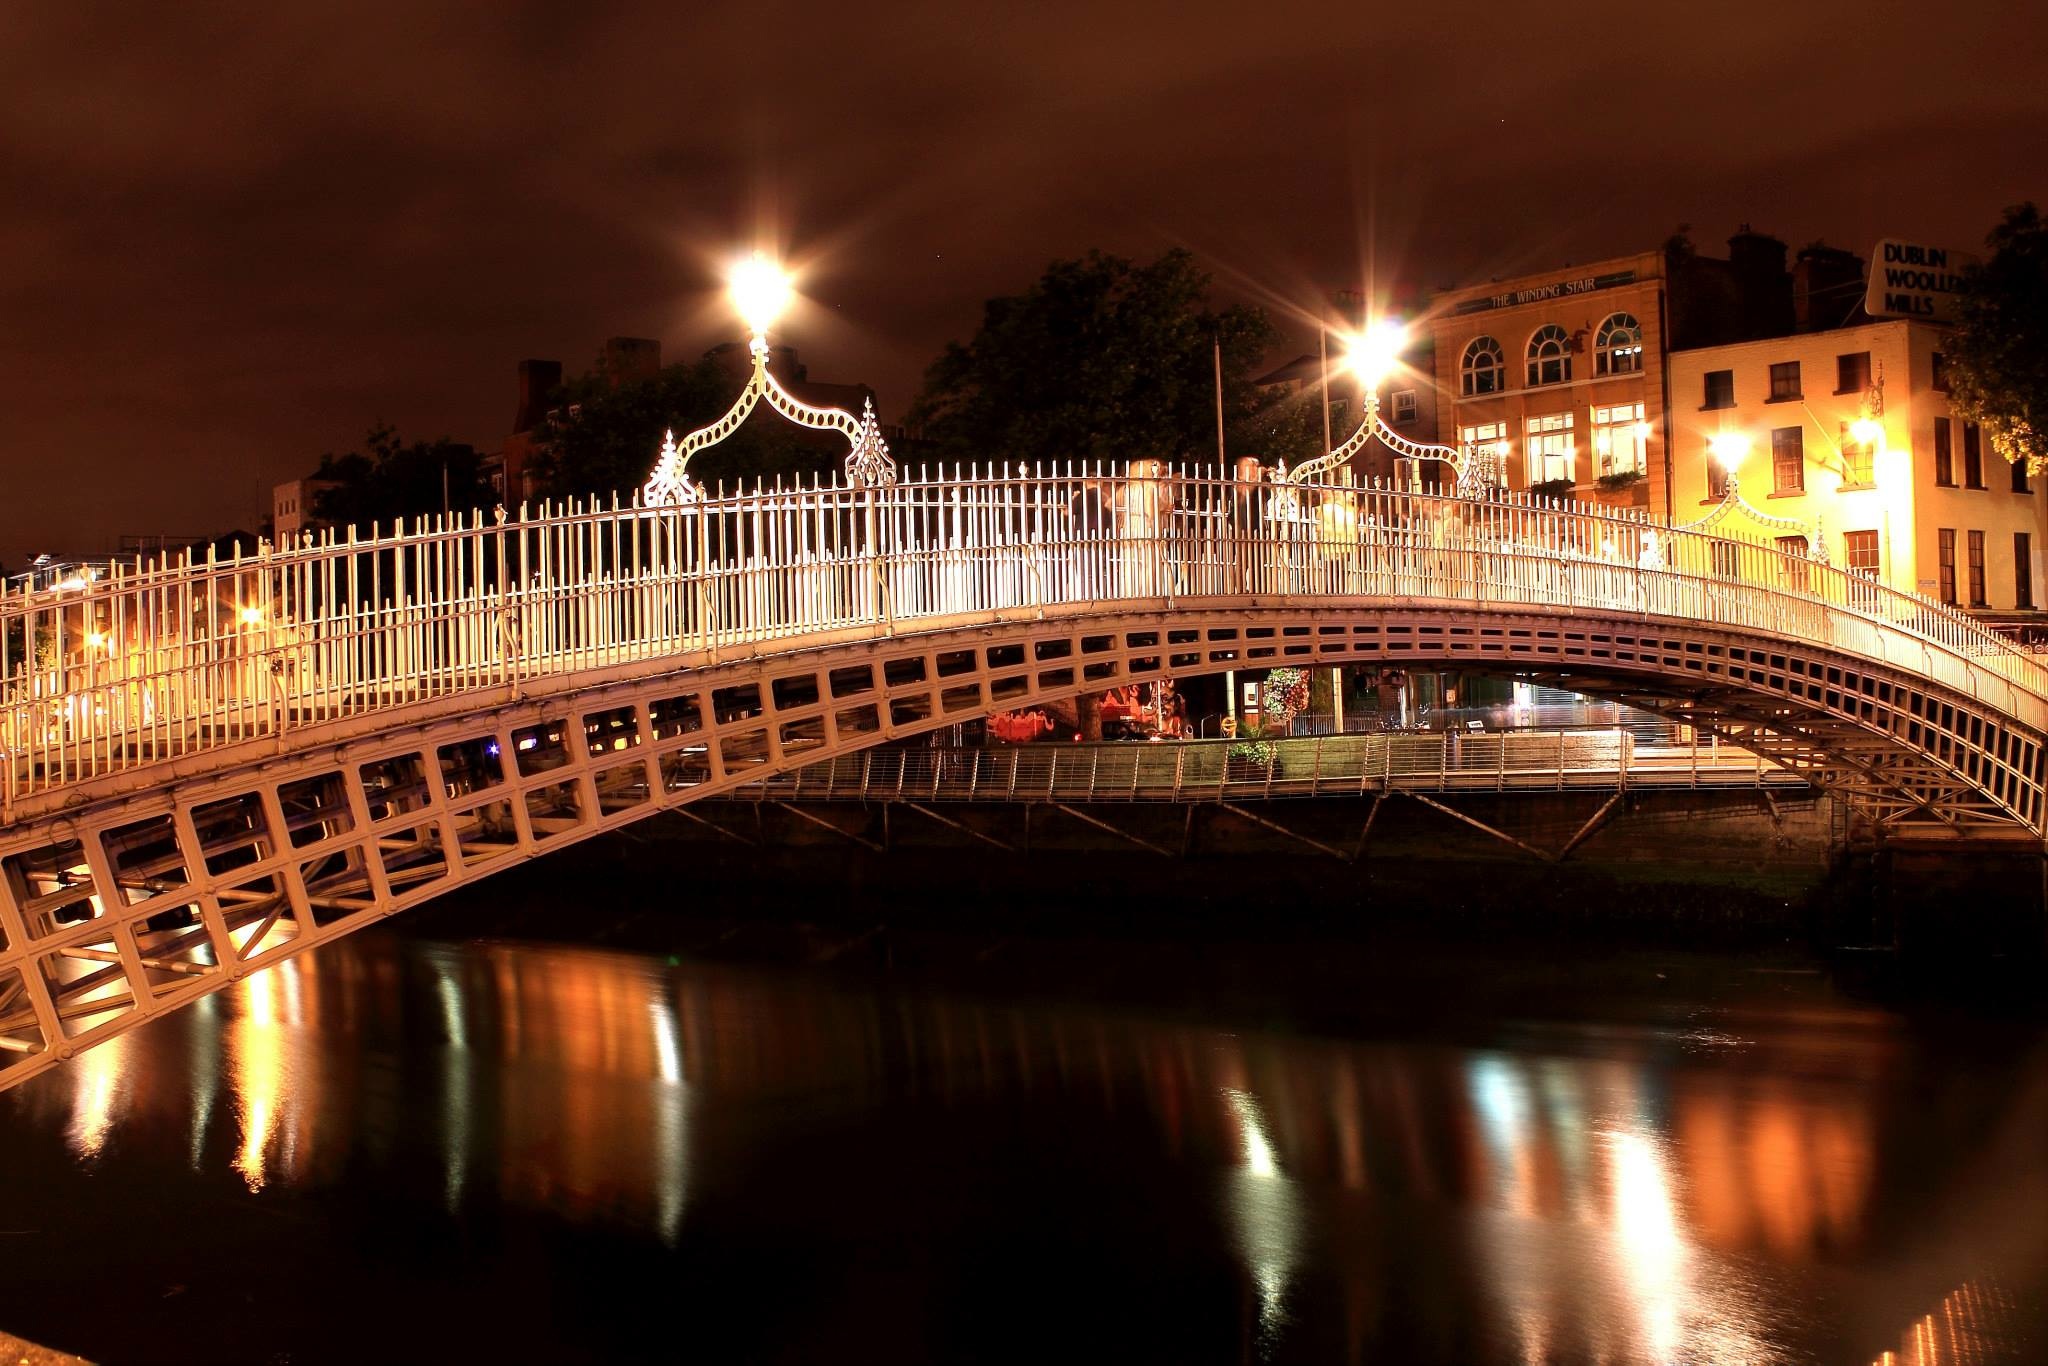
bridge, night, cityscape, dusk, evening, reflection, landmark